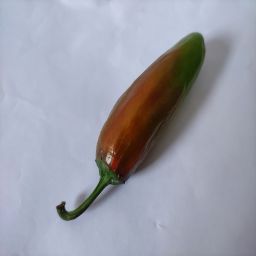
Crop: New Mexico Green Chile
Quality: Ripe